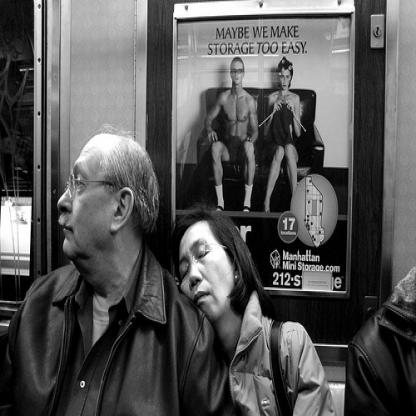
Scene: Indoor